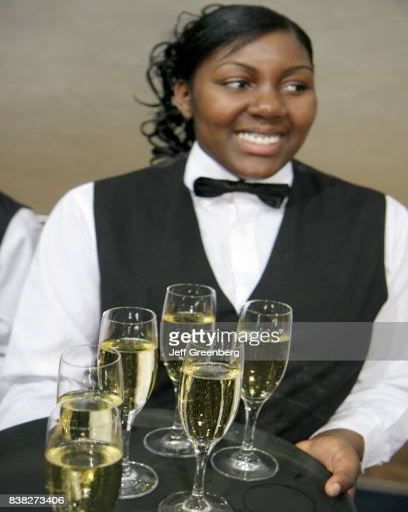
a waitress with a tray of champagne